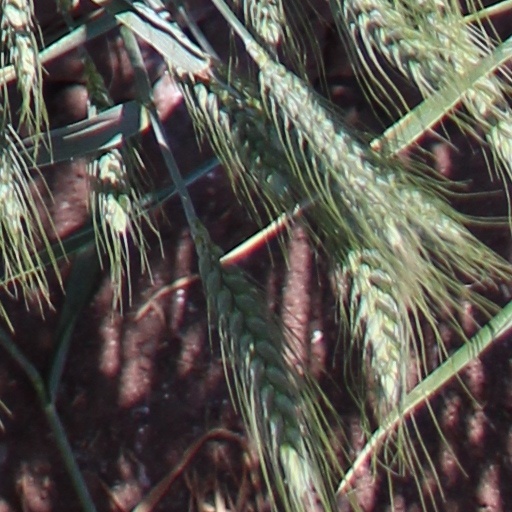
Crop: wheat